Tripmaster Monkey

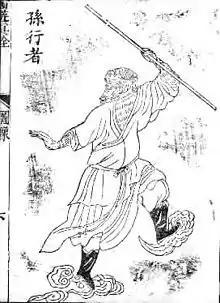
A sketch, similar in style to this one, appears at the beginning of every chapter. This sketch, like the illustrations found in the book, depicts the fictional character Sun Wukong.

Set in the San Francisco Bay Area during the 1960s, Wittman Ah Sing is conflicted over his Chinese ancestry. He looks down on immigrants from China and refers to them as fobs, while also resenting Asian-American women who alter their appearance to appear more white and know little about the culture of the countries their ancestors came from. He asks Nanci Lee, who is also of Chinese ancestry, out on a date.